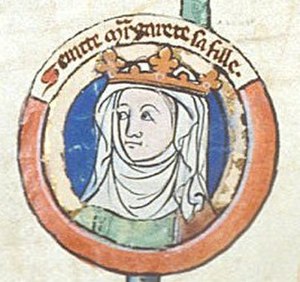
Olav Kyrre / Enekonge
Skt. Margarets biograf, biskop Turgot, slog sig ned hos Olav Kyrre.
Olav 3. Haraldsson med tilnavnet Kyrre, konge i Norge 1067 – 1093, søn af Harald Hårderåde og hans medhustru Tora Torbergsdatter fra Giske, datterdatter af Erling Skjalgsson og mor til begge Harald Hårderådes sønner, både Olav og hans ældre bror Magnus Haraldsson.